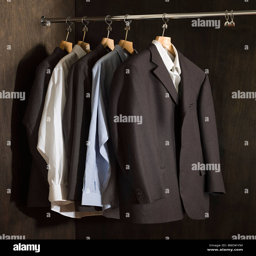
suits hanging in a closet